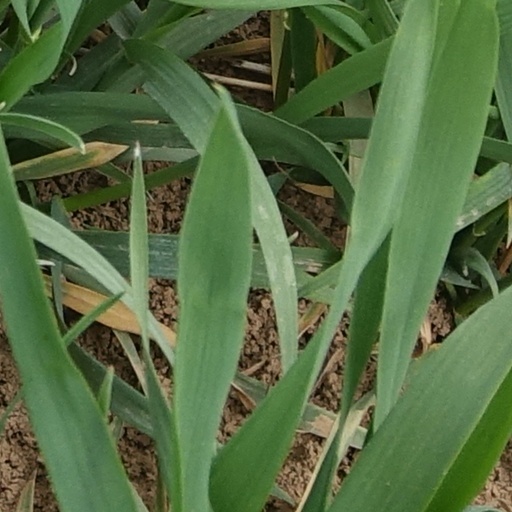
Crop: wheat